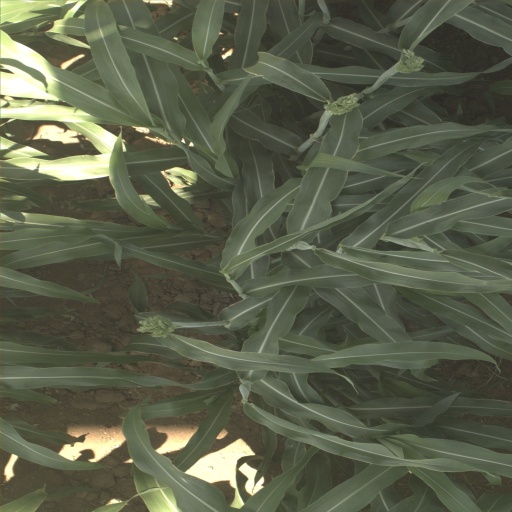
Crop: sorghum